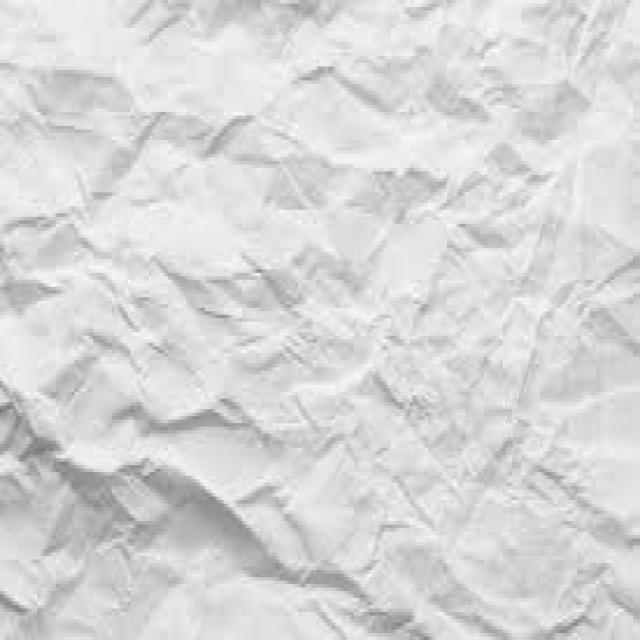
Label: tissues